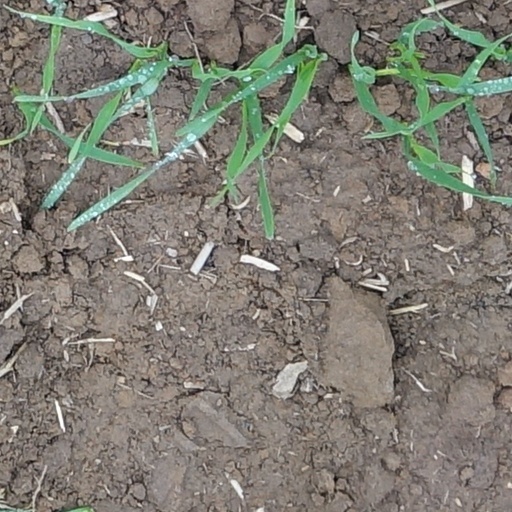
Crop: wheat